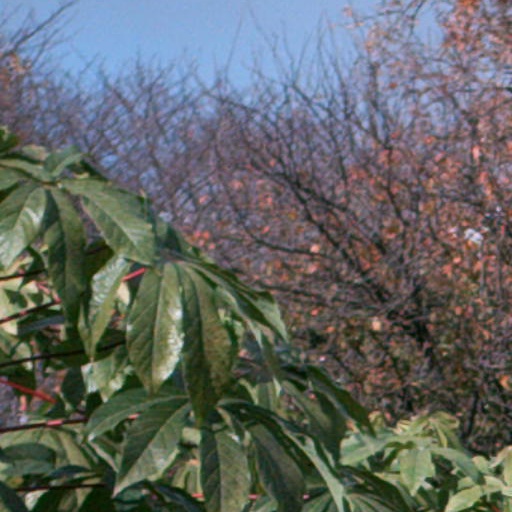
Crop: cassava